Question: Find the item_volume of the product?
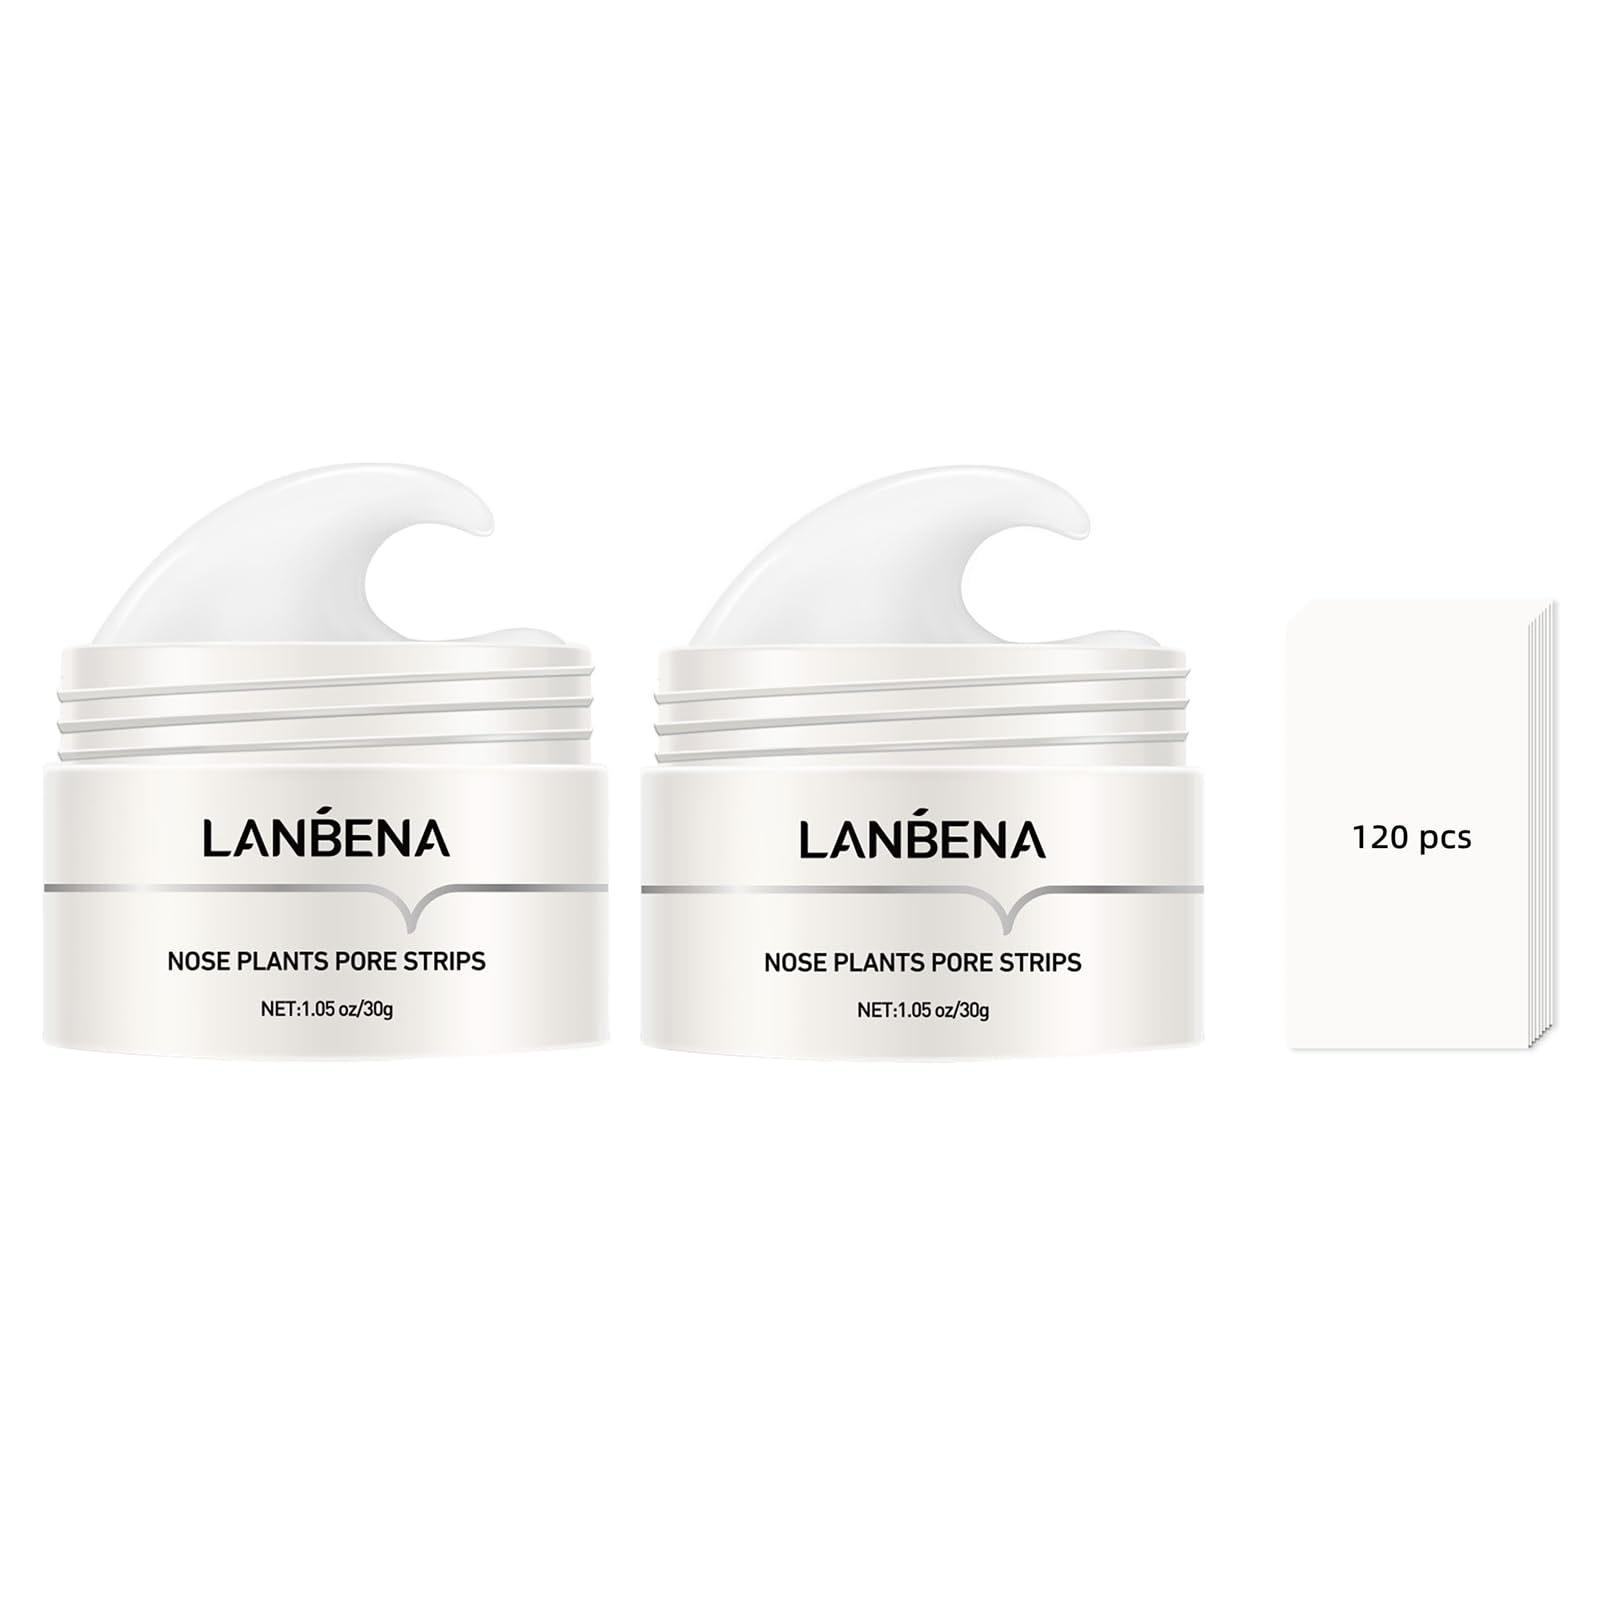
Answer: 1.05 ounce